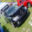
Label: automobile